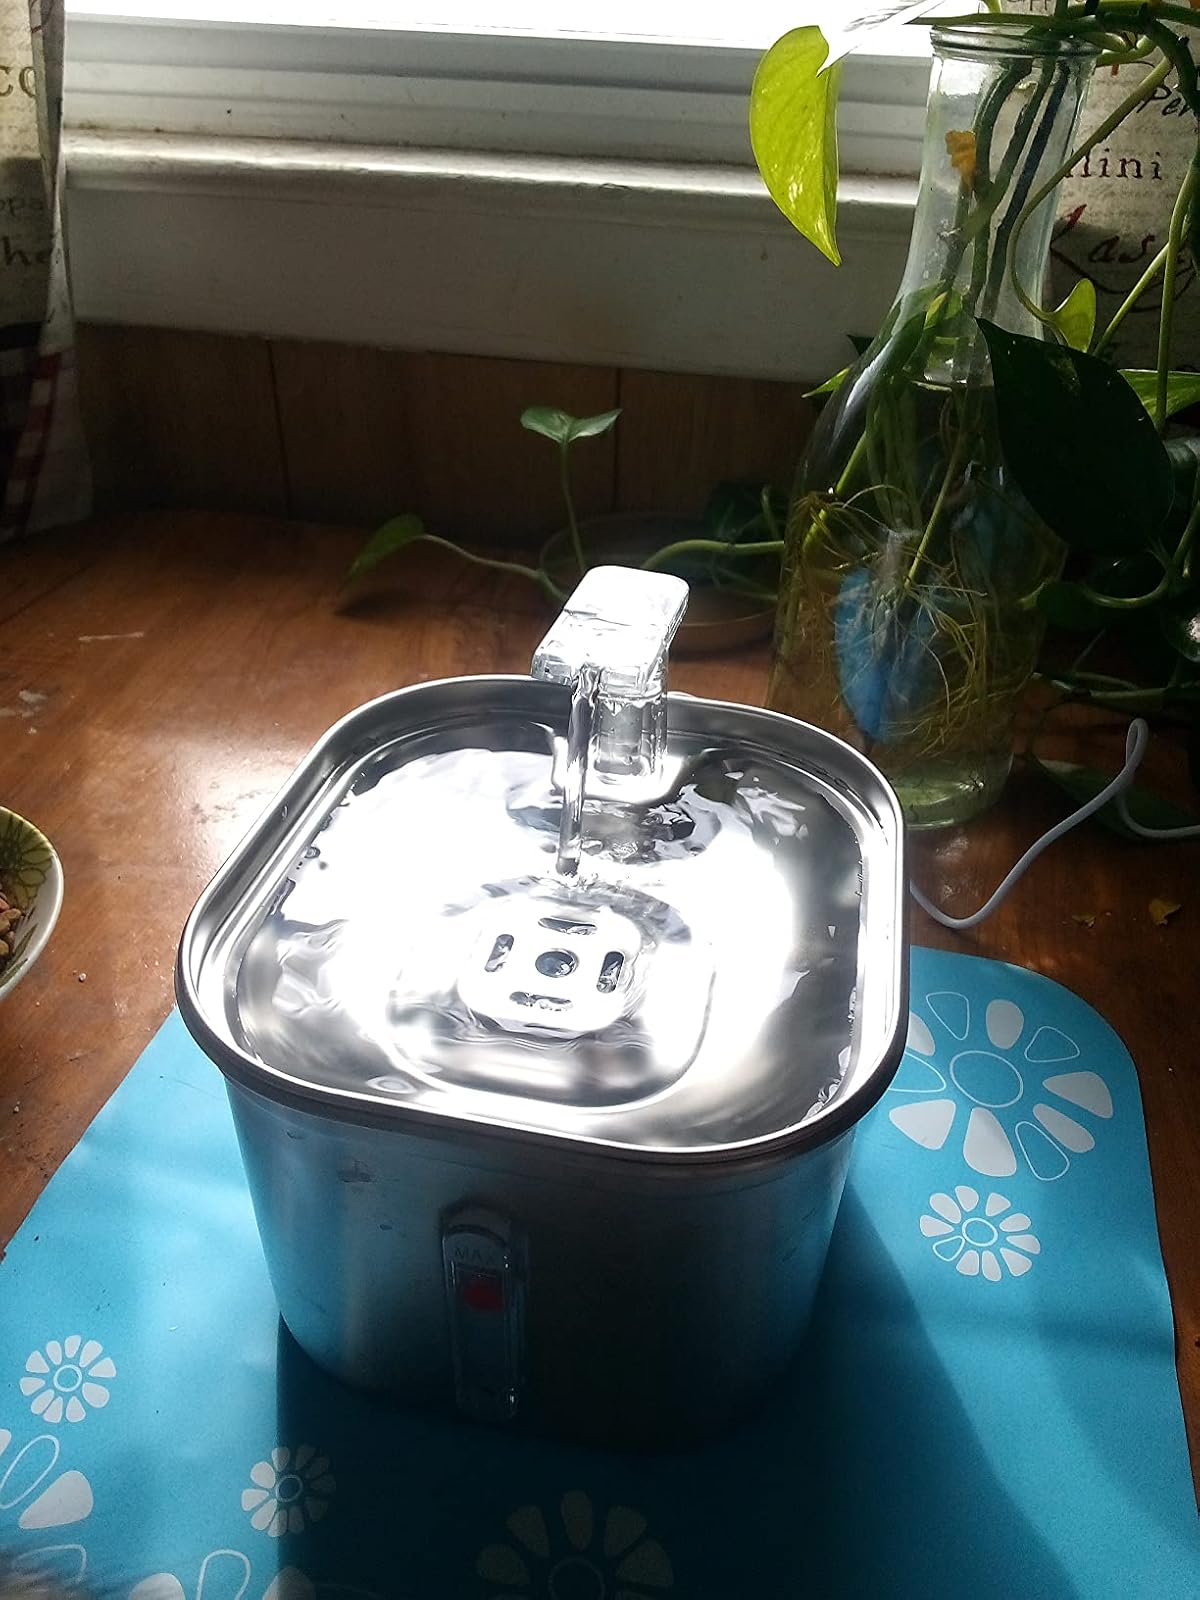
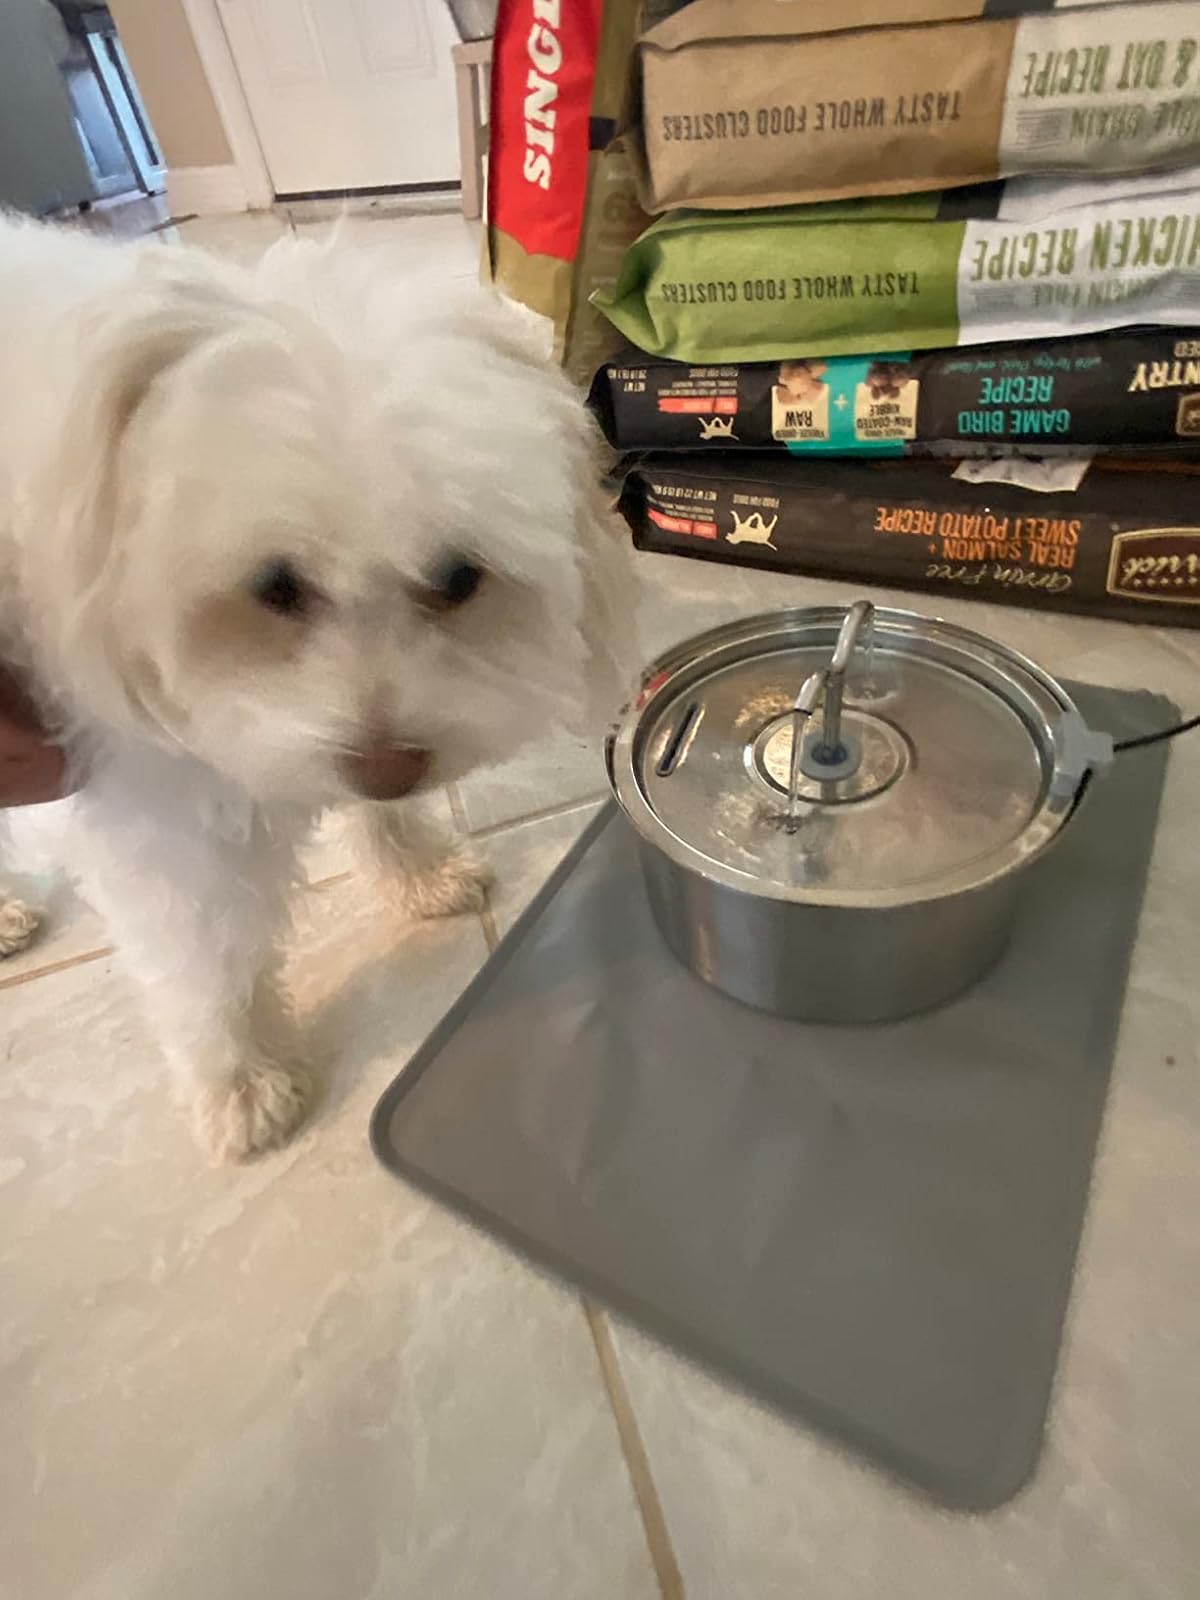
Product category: items_bowl
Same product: no